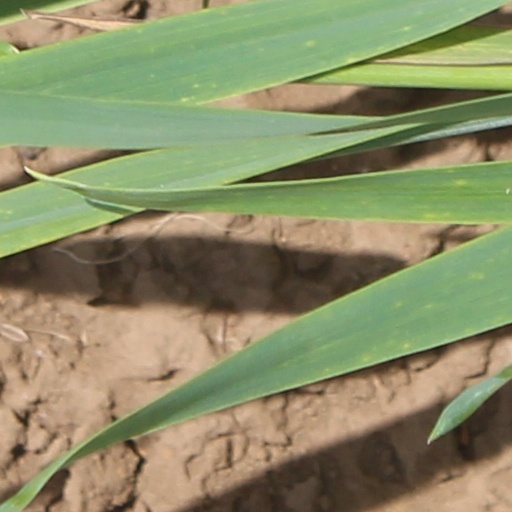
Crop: wheat